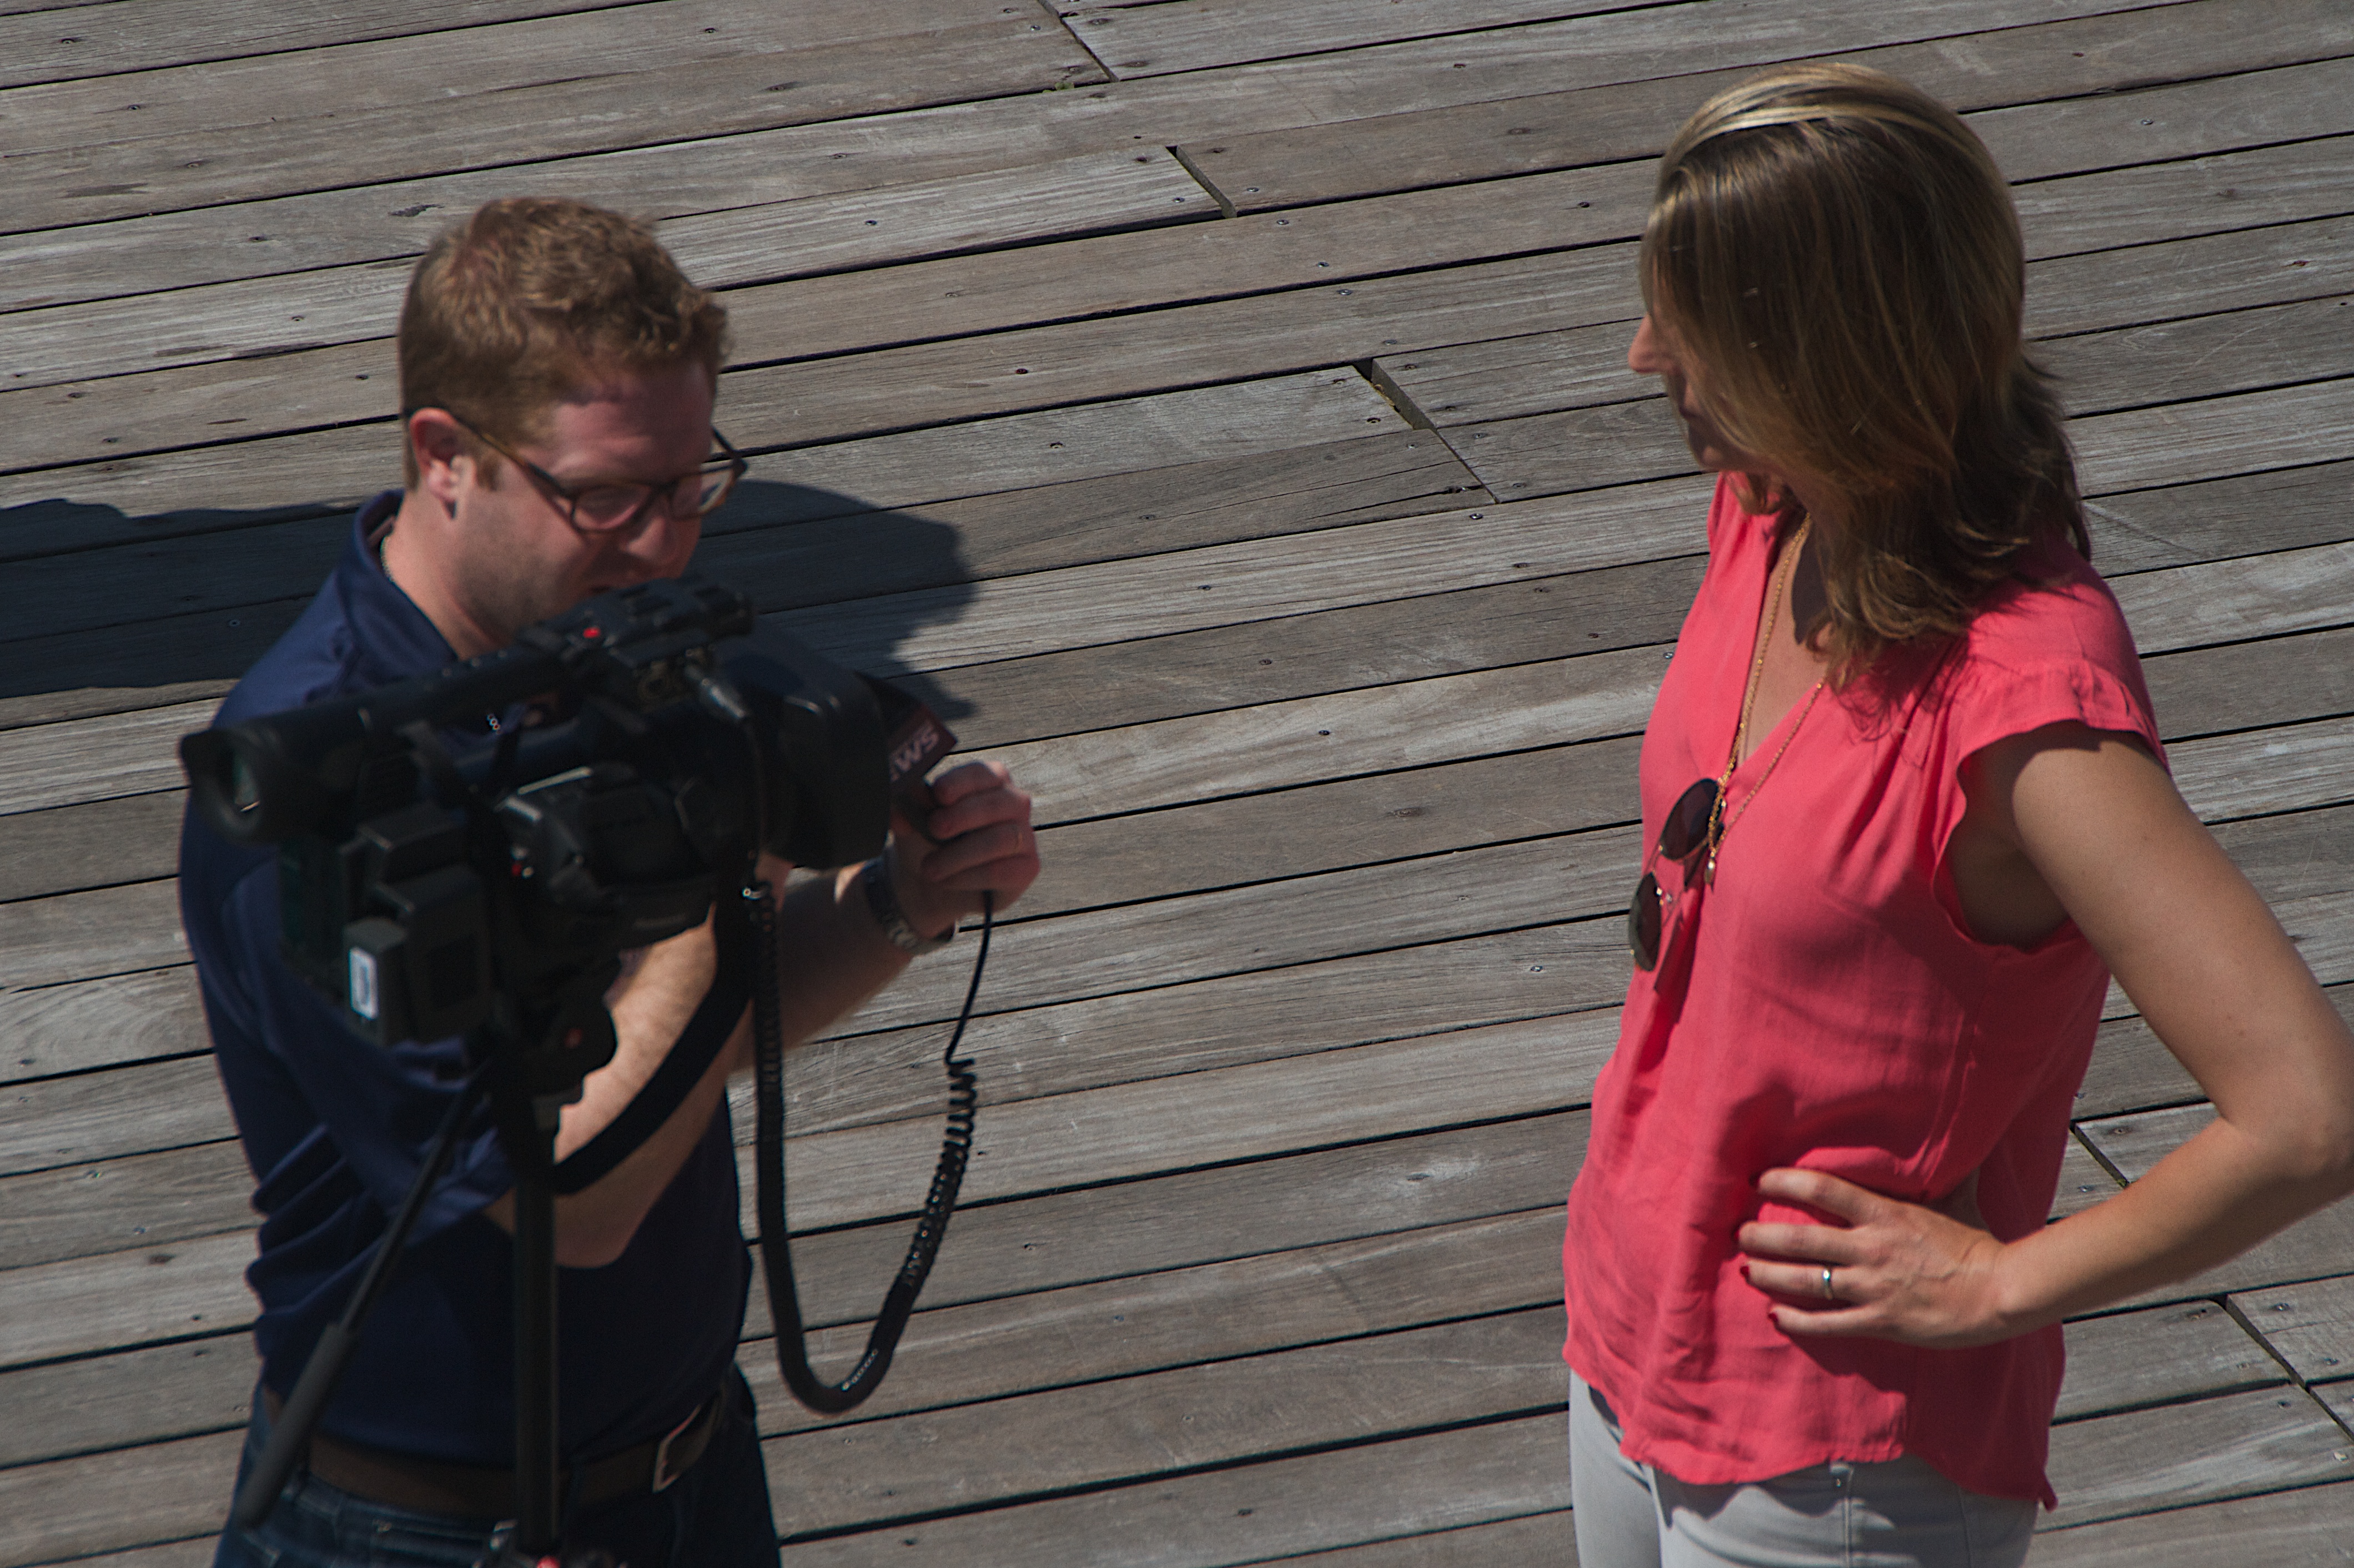
person, people, spring, child, rownewyork, interaction